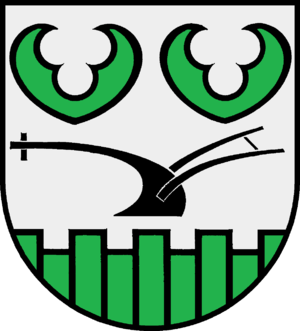
Belau est une commune allemande du Schleswig-Holstein, située dans l'arrondissement de Plön, entre les villes de Plön et Neumünster. Belau est l'une des huit communes de l'Amt Bokhorst-Wankendorf dont le siège est à Wankendorf.